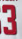
Number: 3